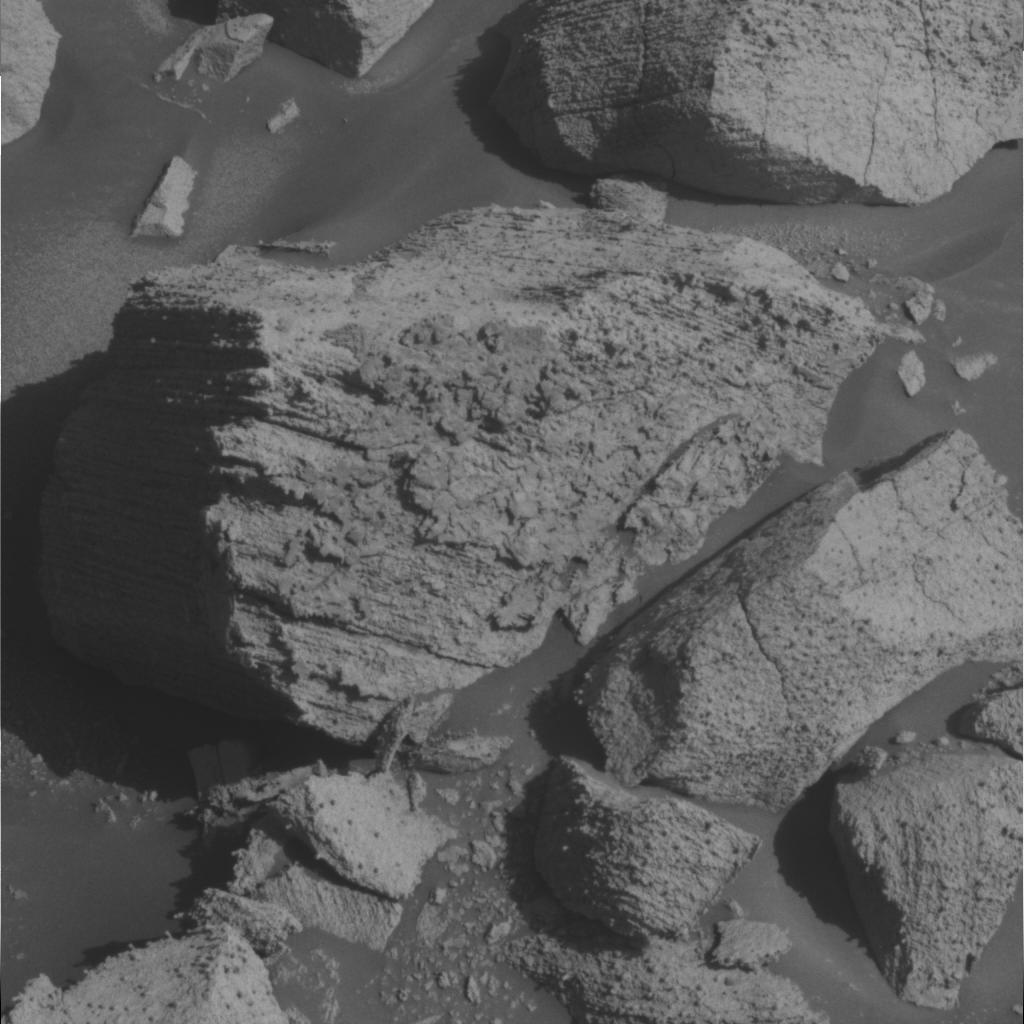
Surface features visible: Rock Outcrops, Clasts, Rock (Linear Features), Soil, Nearby Surface